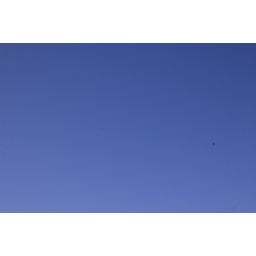
Incredible blue sky over Bristol harbour (complete with Cessna)